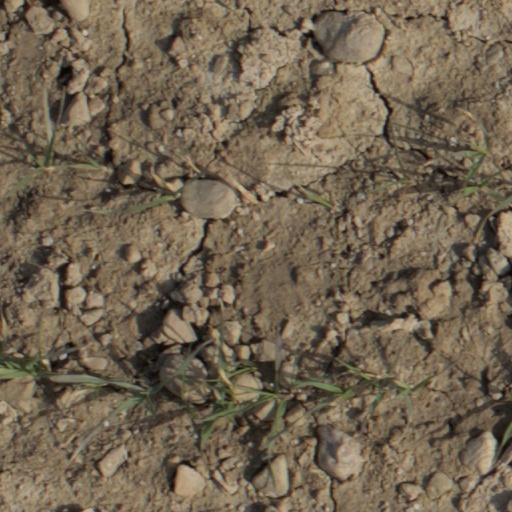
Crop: wheat